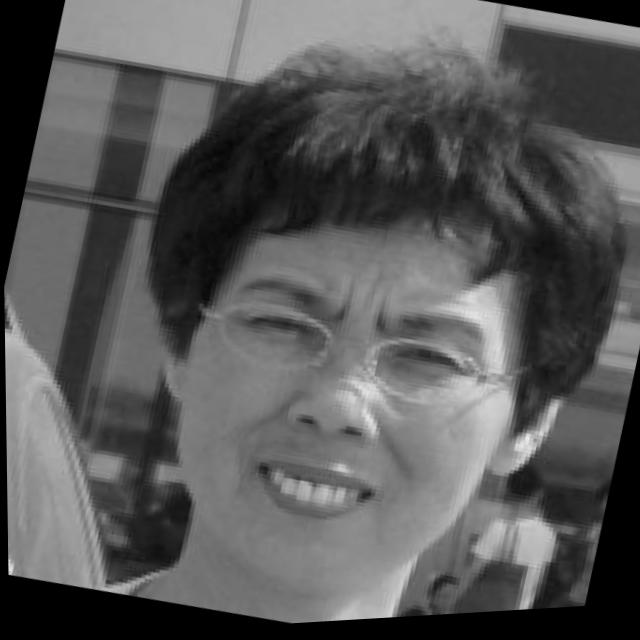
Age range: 45-64